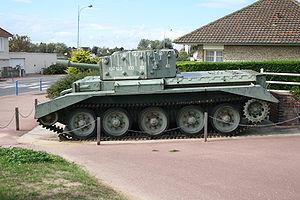
Le Cromwell est un char de combat britannique entré en service pendant la Seconde Guerre mondiale. Ses premières versions portent le nom de Centaur et s'en distinguent essentiellement par un moteur moins performant.